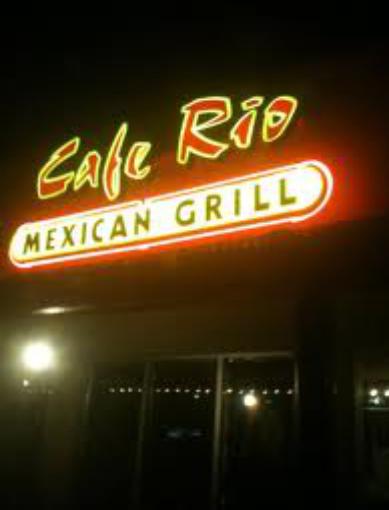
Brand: Cafe Rio
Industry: Food